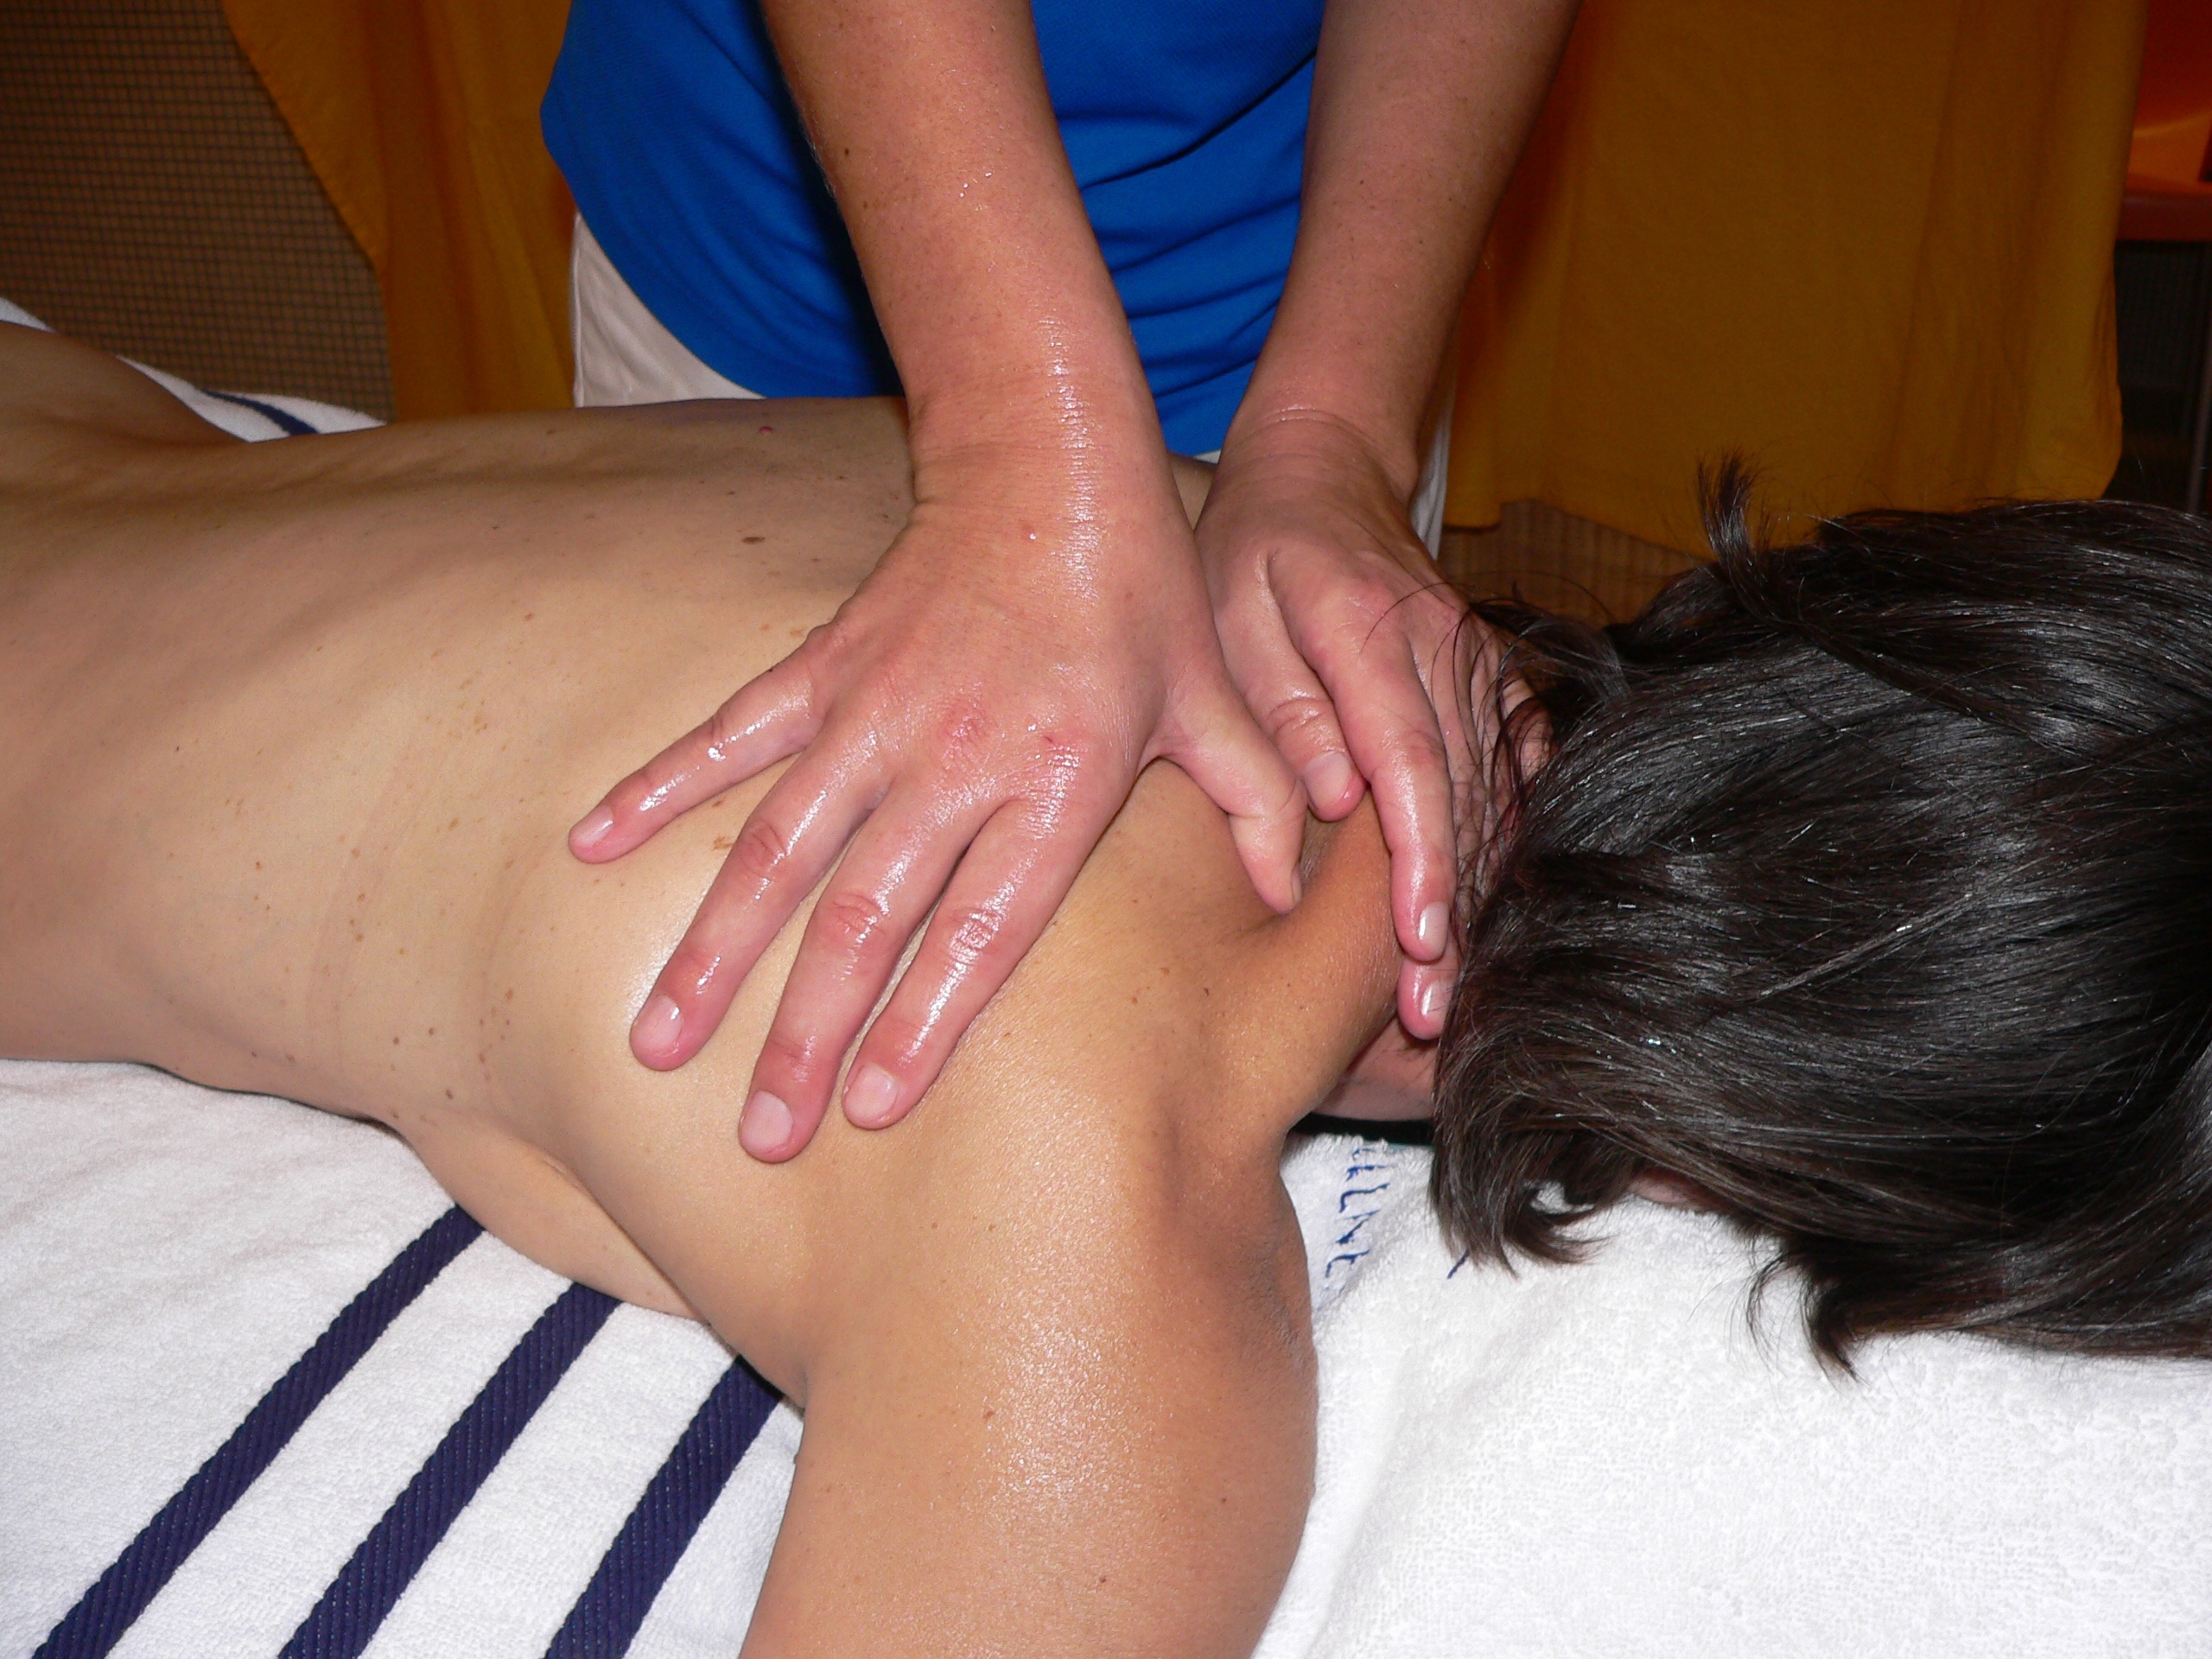
hand, hair, leg, shoulder, muscle, mouth, chest, long hair, human body, black hair, face, relaxation, neck, massage, sense, sports massage, classic massage